Olaf Scholz

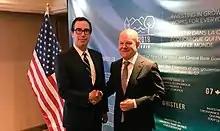
Scholz and US Secretary of the Treasury Mnuchin in 2018

In December 2021, Scholz rejected the Polish government's claim for further World War II reparations. As a consequence of Nazi German and Soviet Union aggression in World War II, Poland lost about a fifth of its population and much of its industry and infrastructure was destroyed. As a compensation Poland was awarded large parts of eastern Germany at the Potsdam Conference in 1945, with Germany finally renouncing its claims to these territoriesincluding East Prussia, most of Silesia, as well as the eastern parts of Brandenburg and Pomeraniain the Two Plus Four Agreement in 1990. According to the German government, there is no legal basis for further compensation payments. In a meeting with Polish Prime Minister Mateusz Morawiecki, Scholz said "We have concluded treaties that are valid and have settled the past issues and the compensation". Scholz also pointed out that Germany "continues to be willing to pay very, very high contributions to the EU budget", from which Poland has benefited considerably since its accession to the EU.